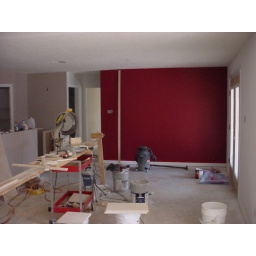
Jennifer's cranberry accent wall in dining area